1964 Michigan Wolverines football team

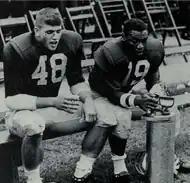
Starters Jim Detwiler and Carl Ward rest late in the Northwestern game.

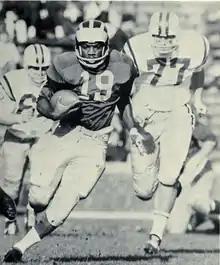
Halfback Carl Ward.

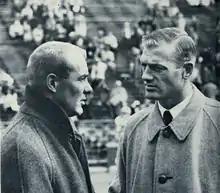
Brothers Bump and Pete Elliott, teammates at Michigan in the 1940s, faced off as opposing coaches in the Illinois game.

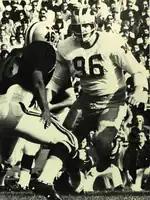
Tom Mack appeared in 11 Pro Bowls.

Michigan's 1964 team featured at least 16 players who went on to play professional football, including: